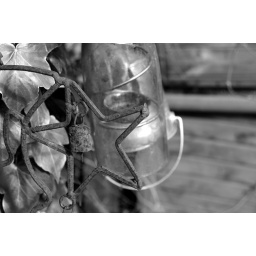
And a bottle with a candle in it.